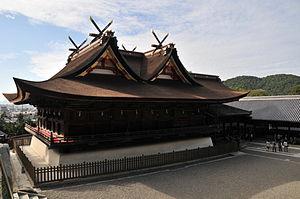
Les chigi, okichigi ou higi sont des épis de faîtage de toit que l'on trouve dans les architectures japonaise et shinto. Ils sont antérieurs à l'influence bouddhiste et constituent un élément architectural récurrent au Japon. Ils participent fortement à l'aspect esthétique des sanctuaires shinto, où ils sont souvent associés avec des katsuogi, autre type d'ornementation de toit. De nos jours, les chigi et les katsuogi sont utilisés exclusivement sur les bâtiments shintoïstes qu'ils permettent de distinguer des autres édifices religieux tels que les temples bouddhistes au Japon.